Chinese Pavilion at Drottningholm

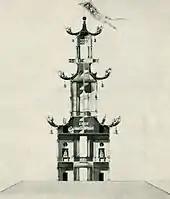
Desprez's drawing of the pagoda, 1788.

During the reign of King Gustav III, plans were made for a Chinese pagoda on the Flora Hill just east of the Chinese Pavilion. The project, as with most of King's ideas for buildings within the English garden, were never realized because of the assassination of the King. All the elements necessary for a royal English style pleasure garden were already present in 1781, when Fredrik Magnus Piper drew up the plans for the park. These included streams, bridges, knolls, sloping lawns (French: "pelouse") and several small pavilions and gazebos in different styles.